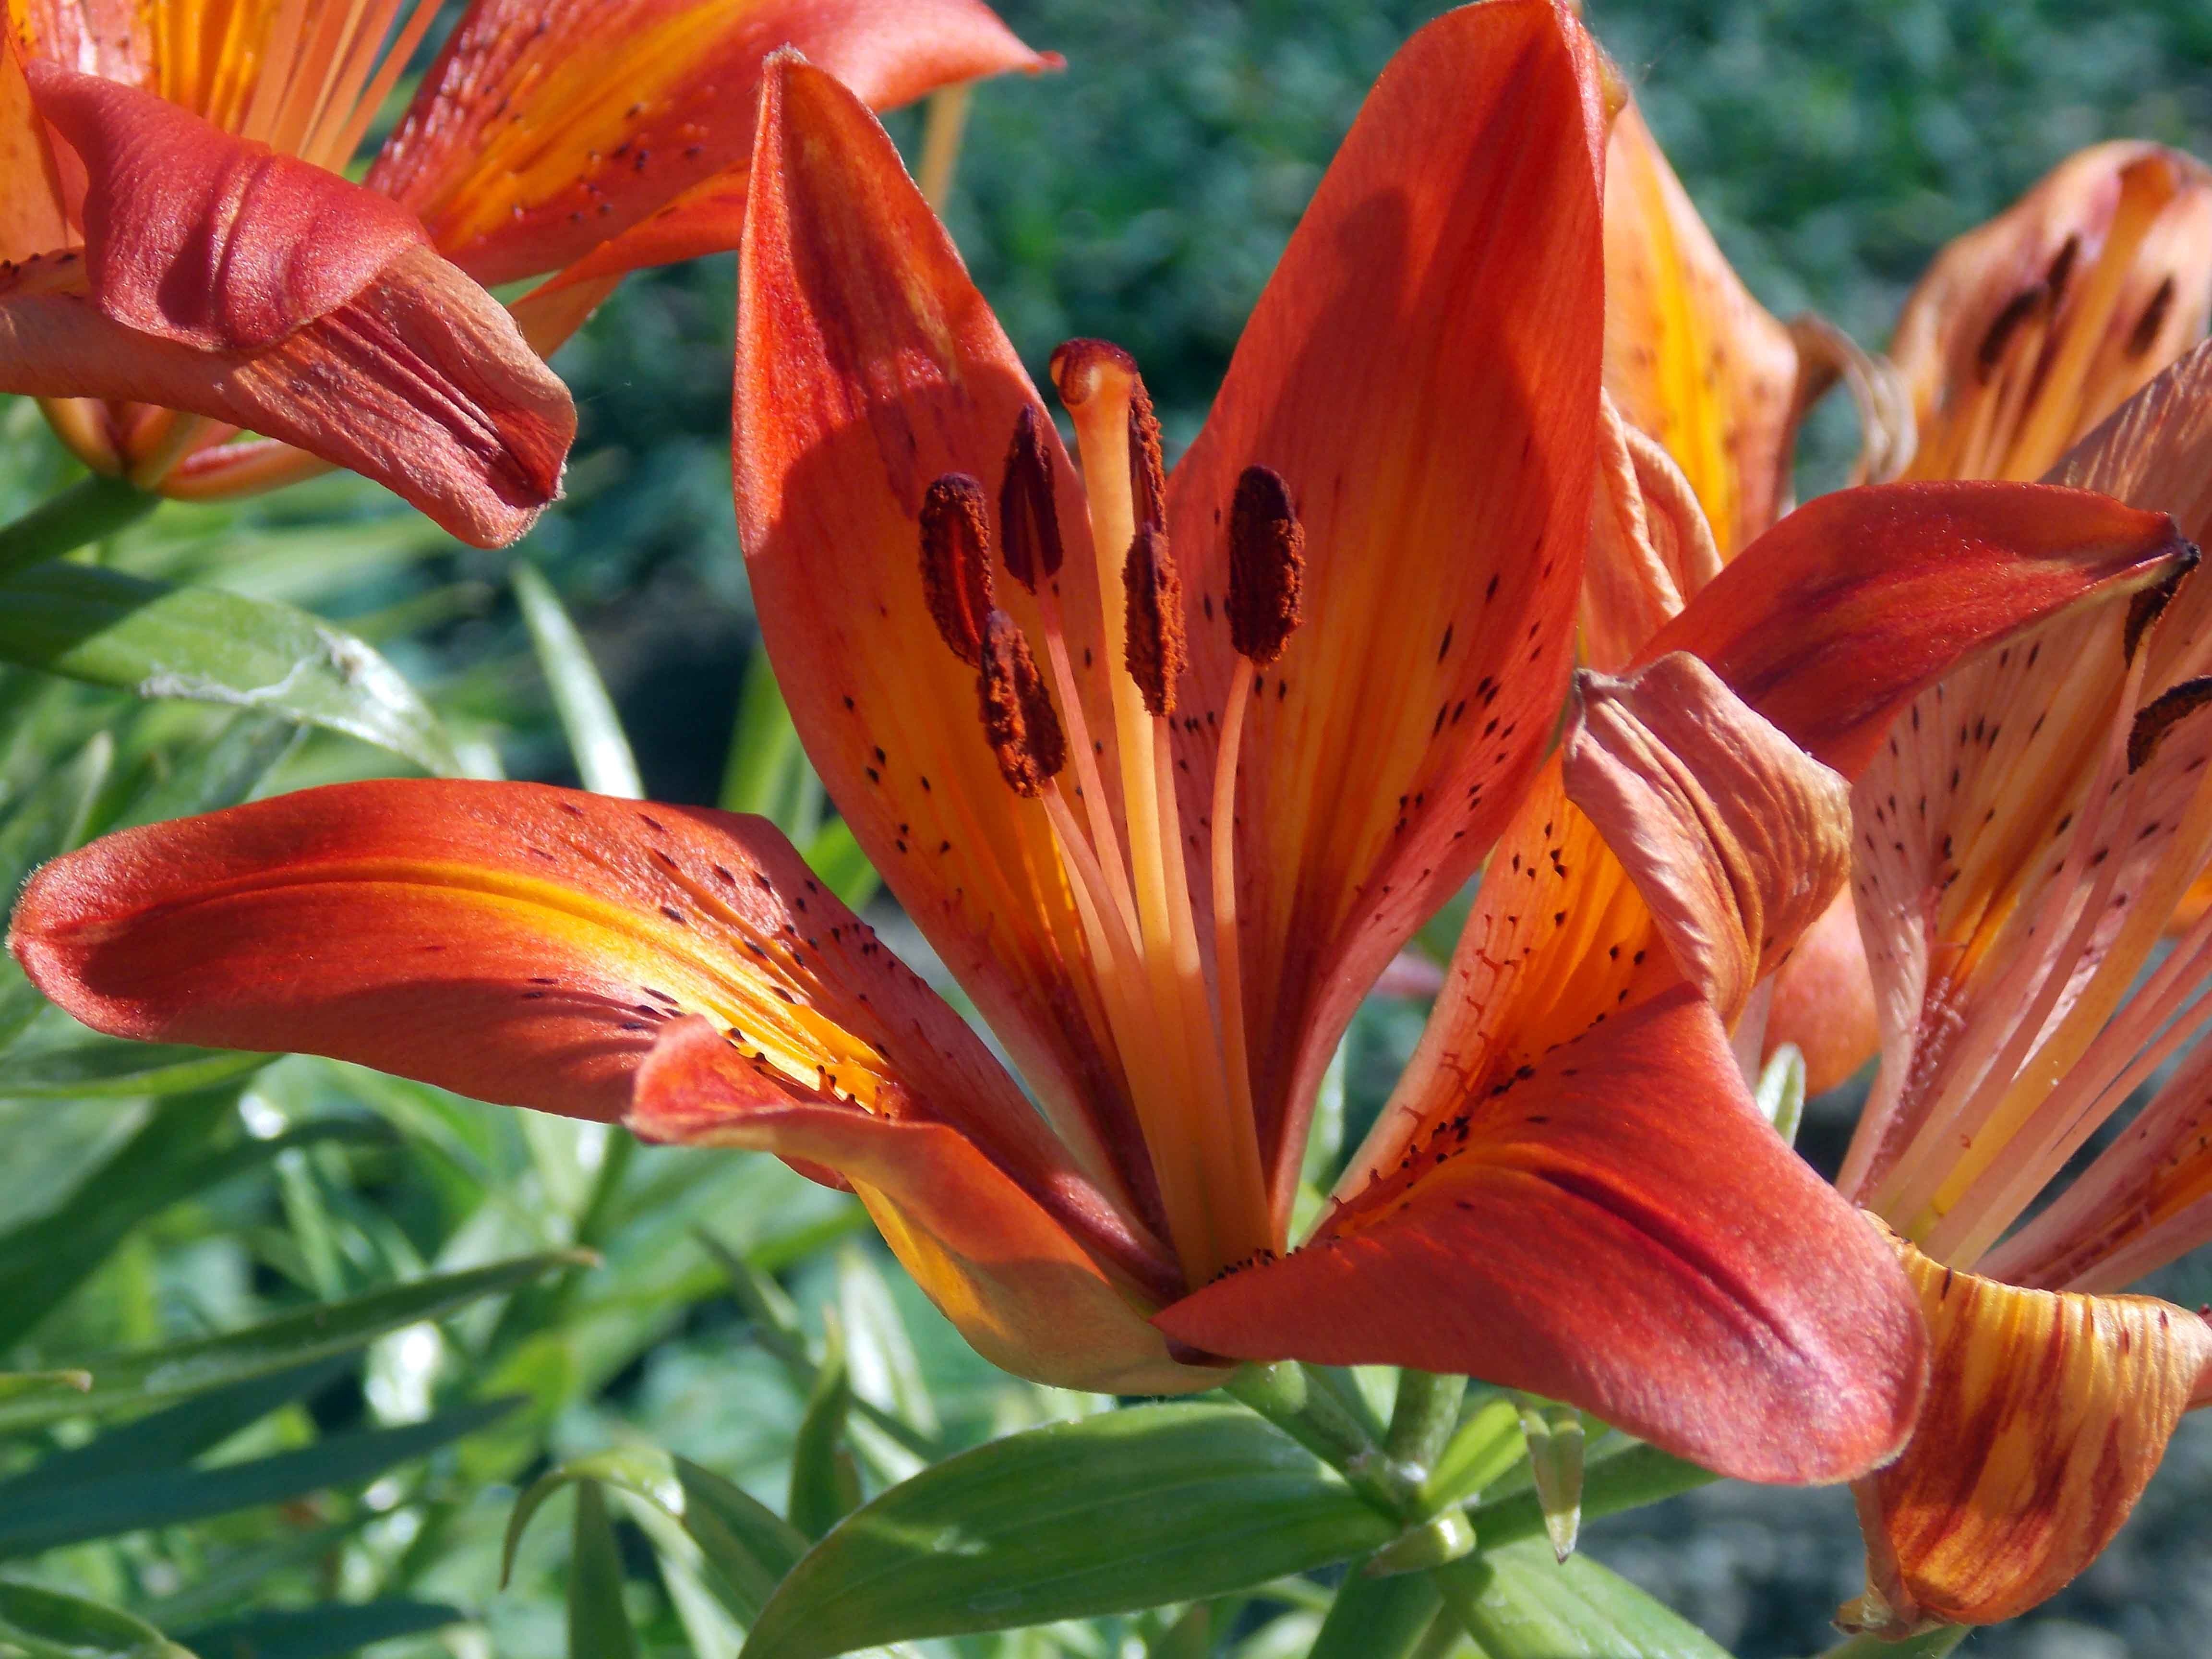
plant, flower, petal, red, fresh, botany, flora, lily, daylily, macro photography, krupnyj plan, garden flower, beautiful flower, flowering plant, lily family, orange lily, land plant